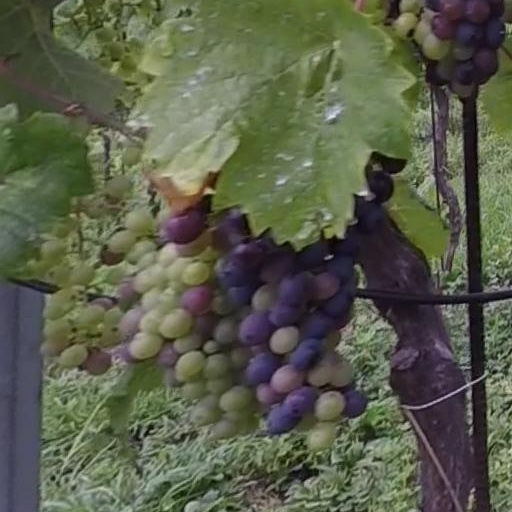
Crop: grape